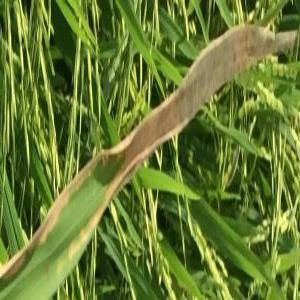
Disease: Bacterialblight